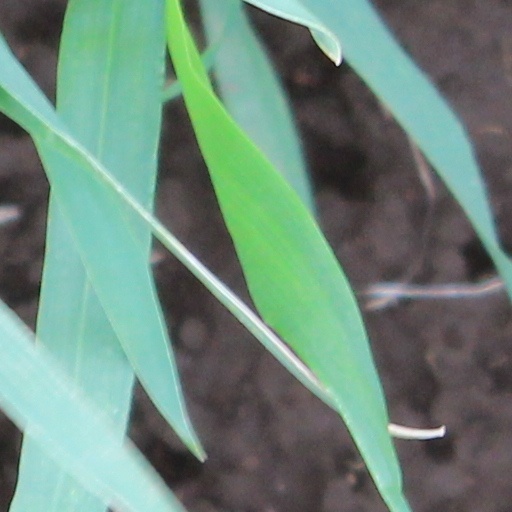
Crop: wheat